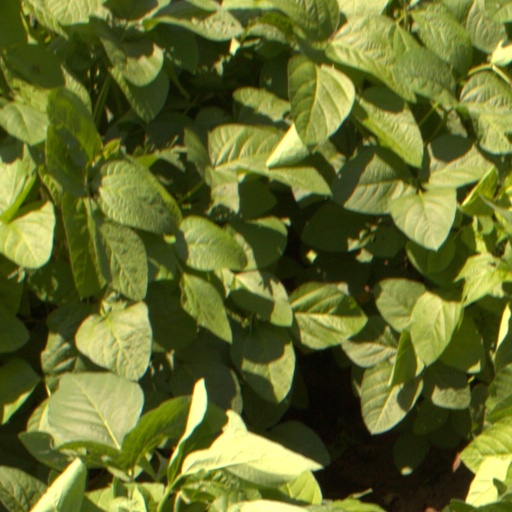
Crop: soybean